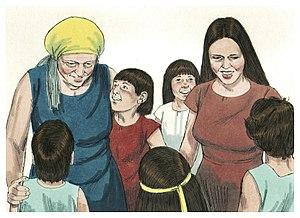
Illustration biblique du livre de la Exode chapitre 2 עברית: 2 האיור המקראי של change me! פרק हिन्दी: {{{hi}}} अध्याय change me! की पुस्तक की बाइबिल चित्रण Bahasa Indonesia: Ilustrasi Alkitab dari Kitab Keluaran pasal 2 Italiano: Illustrazione biblica del libro della change me! Capitolo 2 日本語: change me!2章の本の聖書の実例 Jawa: Ilustrasi Alkitab saking Kitab Pangentasan pasal 2 한국어: change me! 2 장 장부의 성경 그림 Bahasa Melayu: Ilustrasi Alkitab dari Kitab Keluaran pasal 2